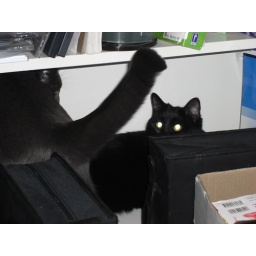
Loki (the grey one) and Freya (the black cat) face off against the greatest foe they will ever know